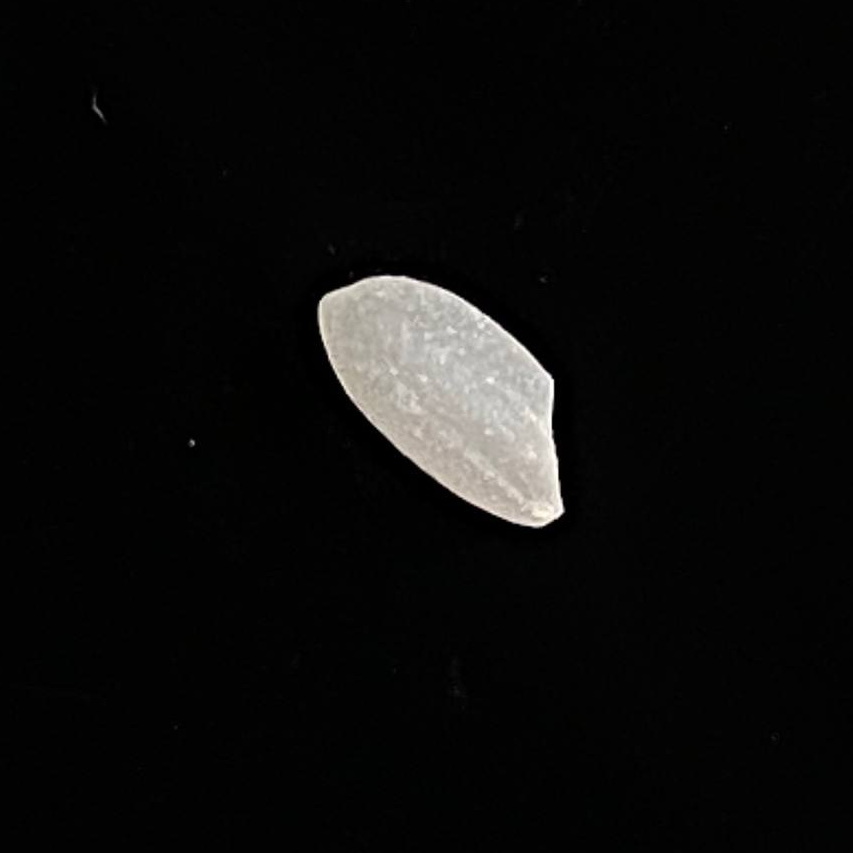
Rice variety: Chinigura_Polao